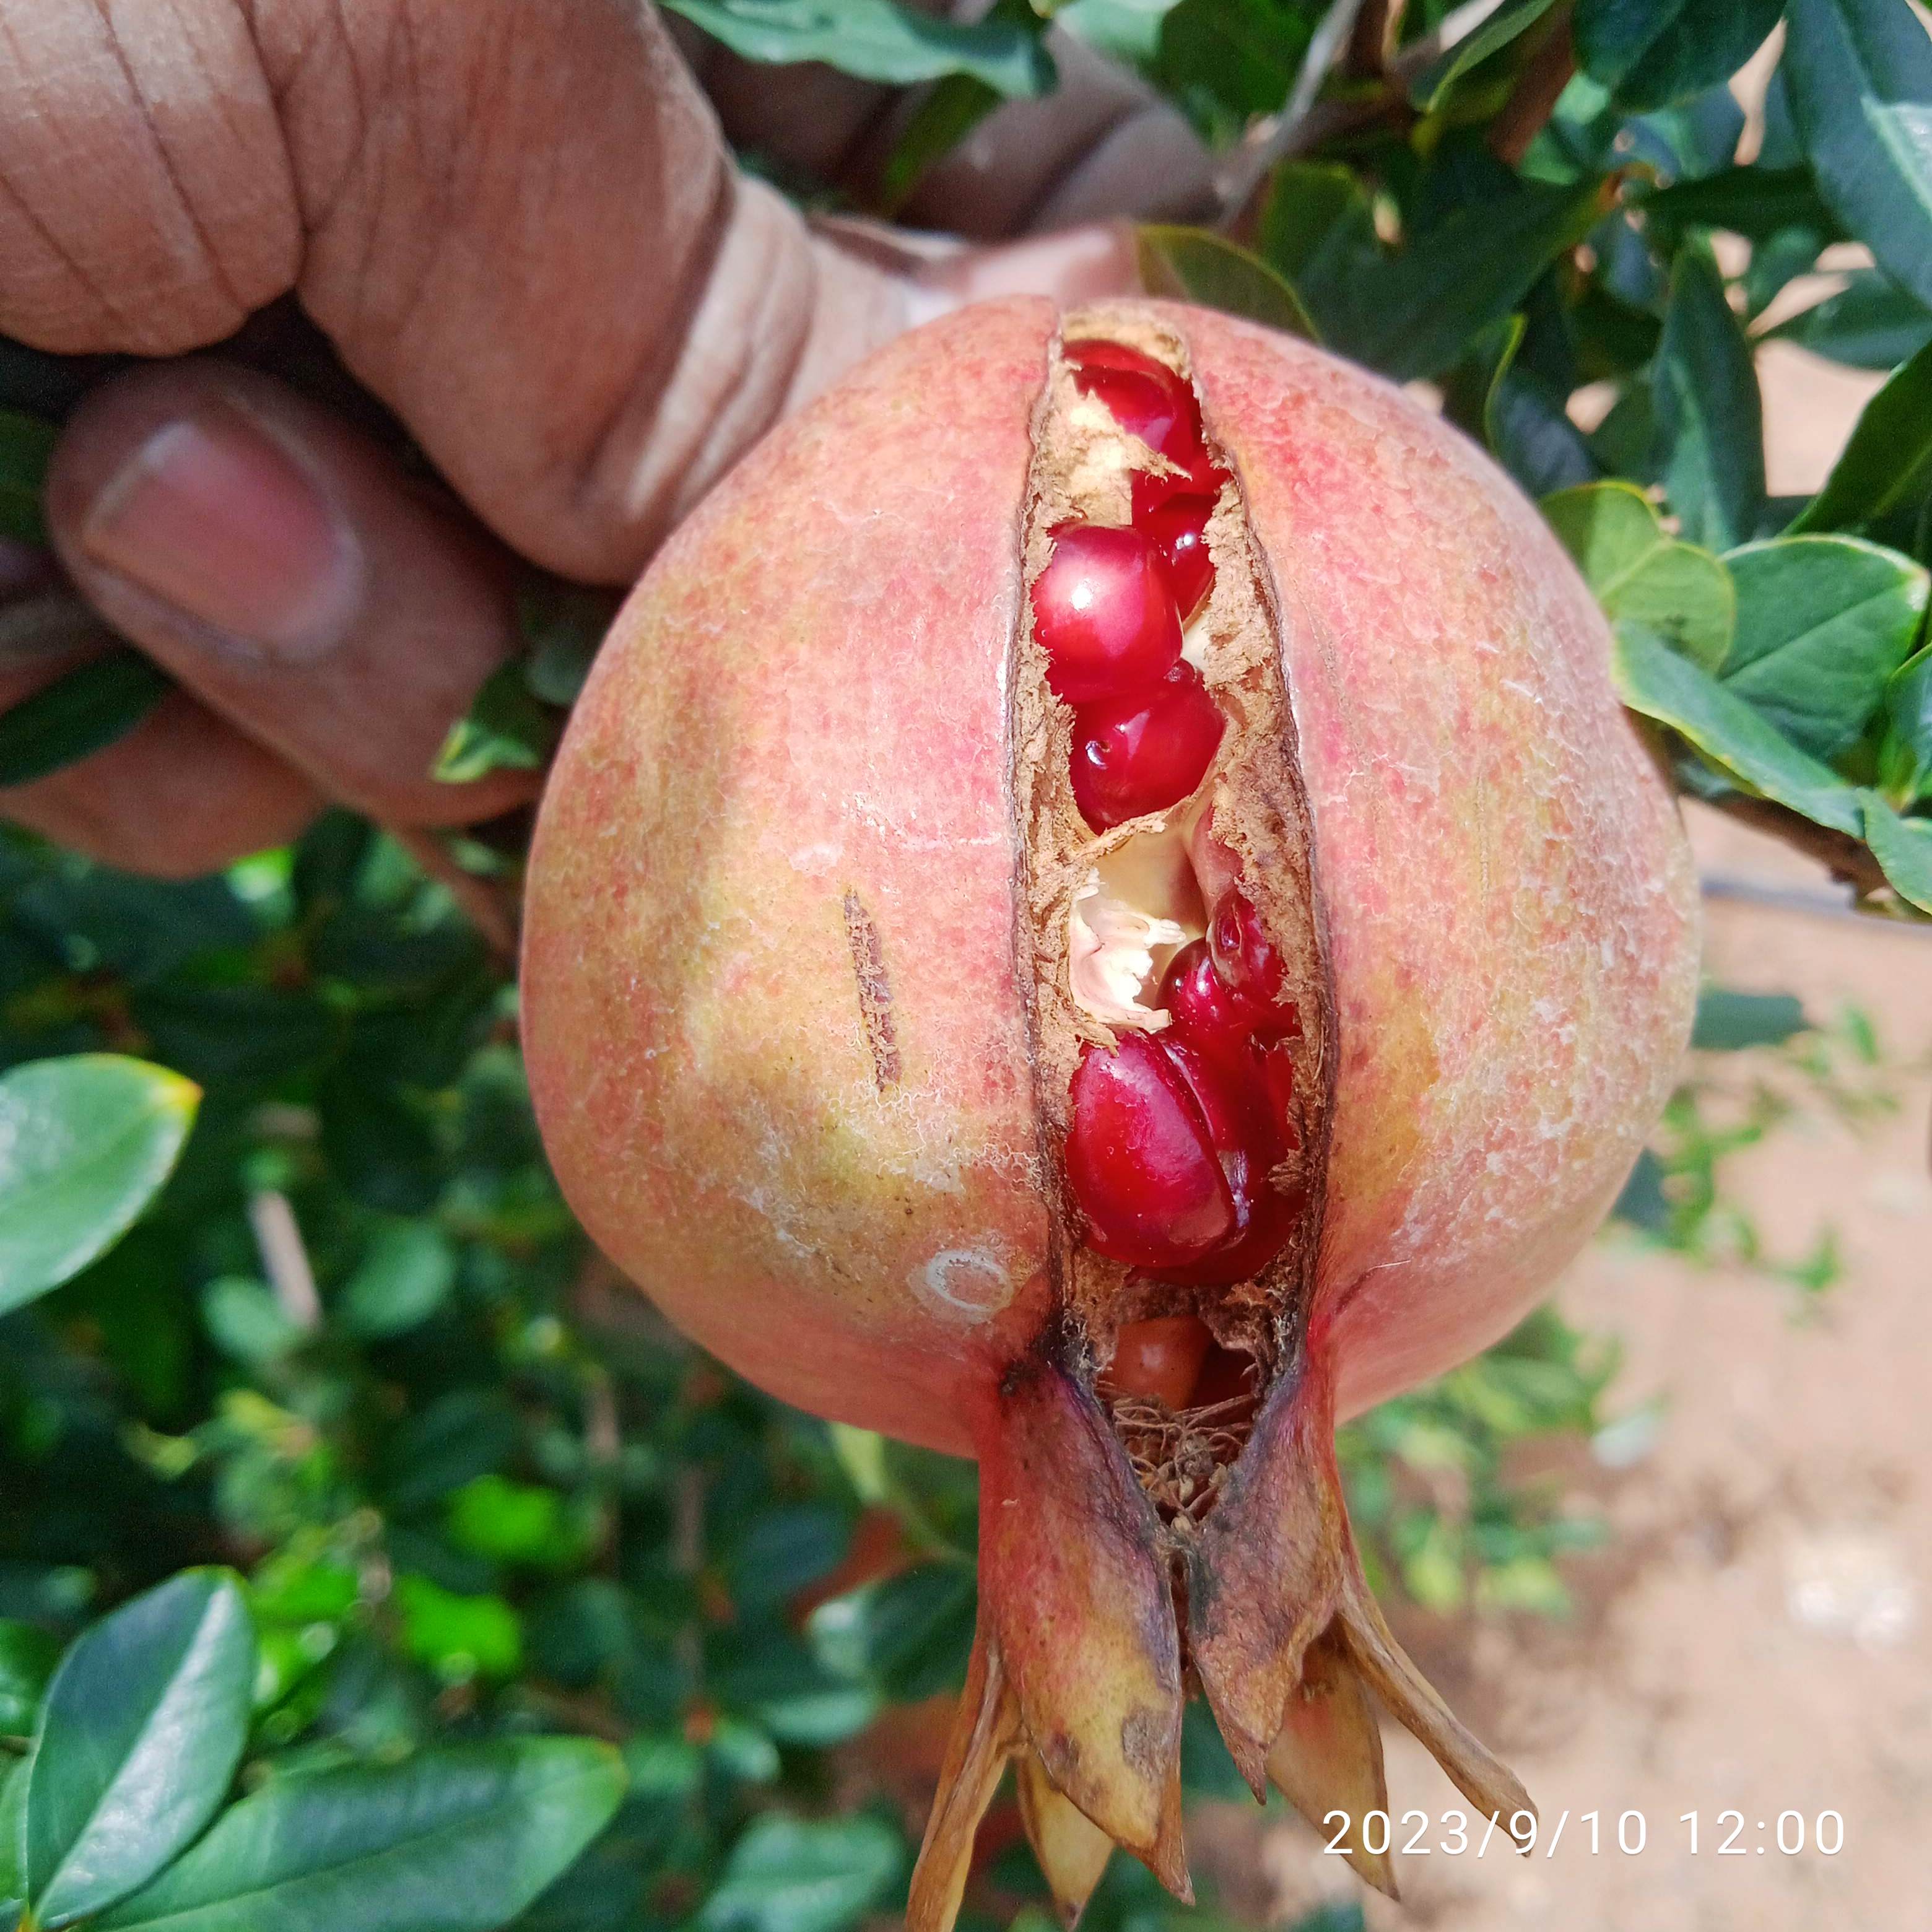
Label: Bacterial_Blight